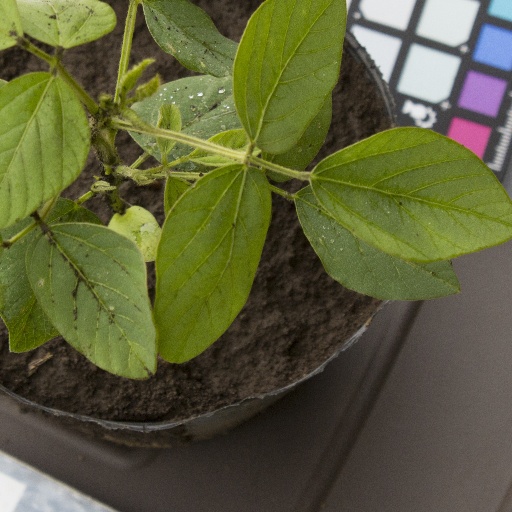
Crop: soybean